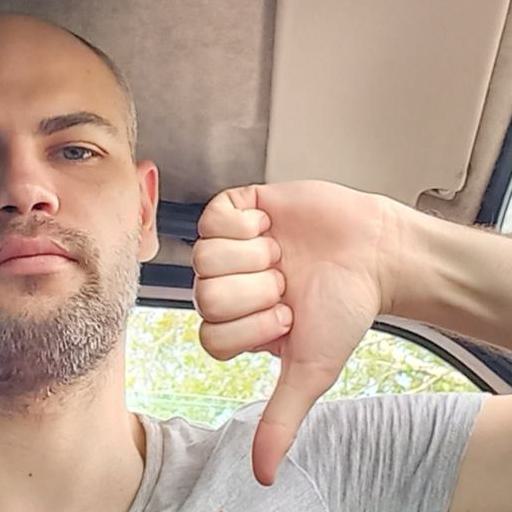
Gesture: dislike